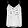
Label: T - shirt / top